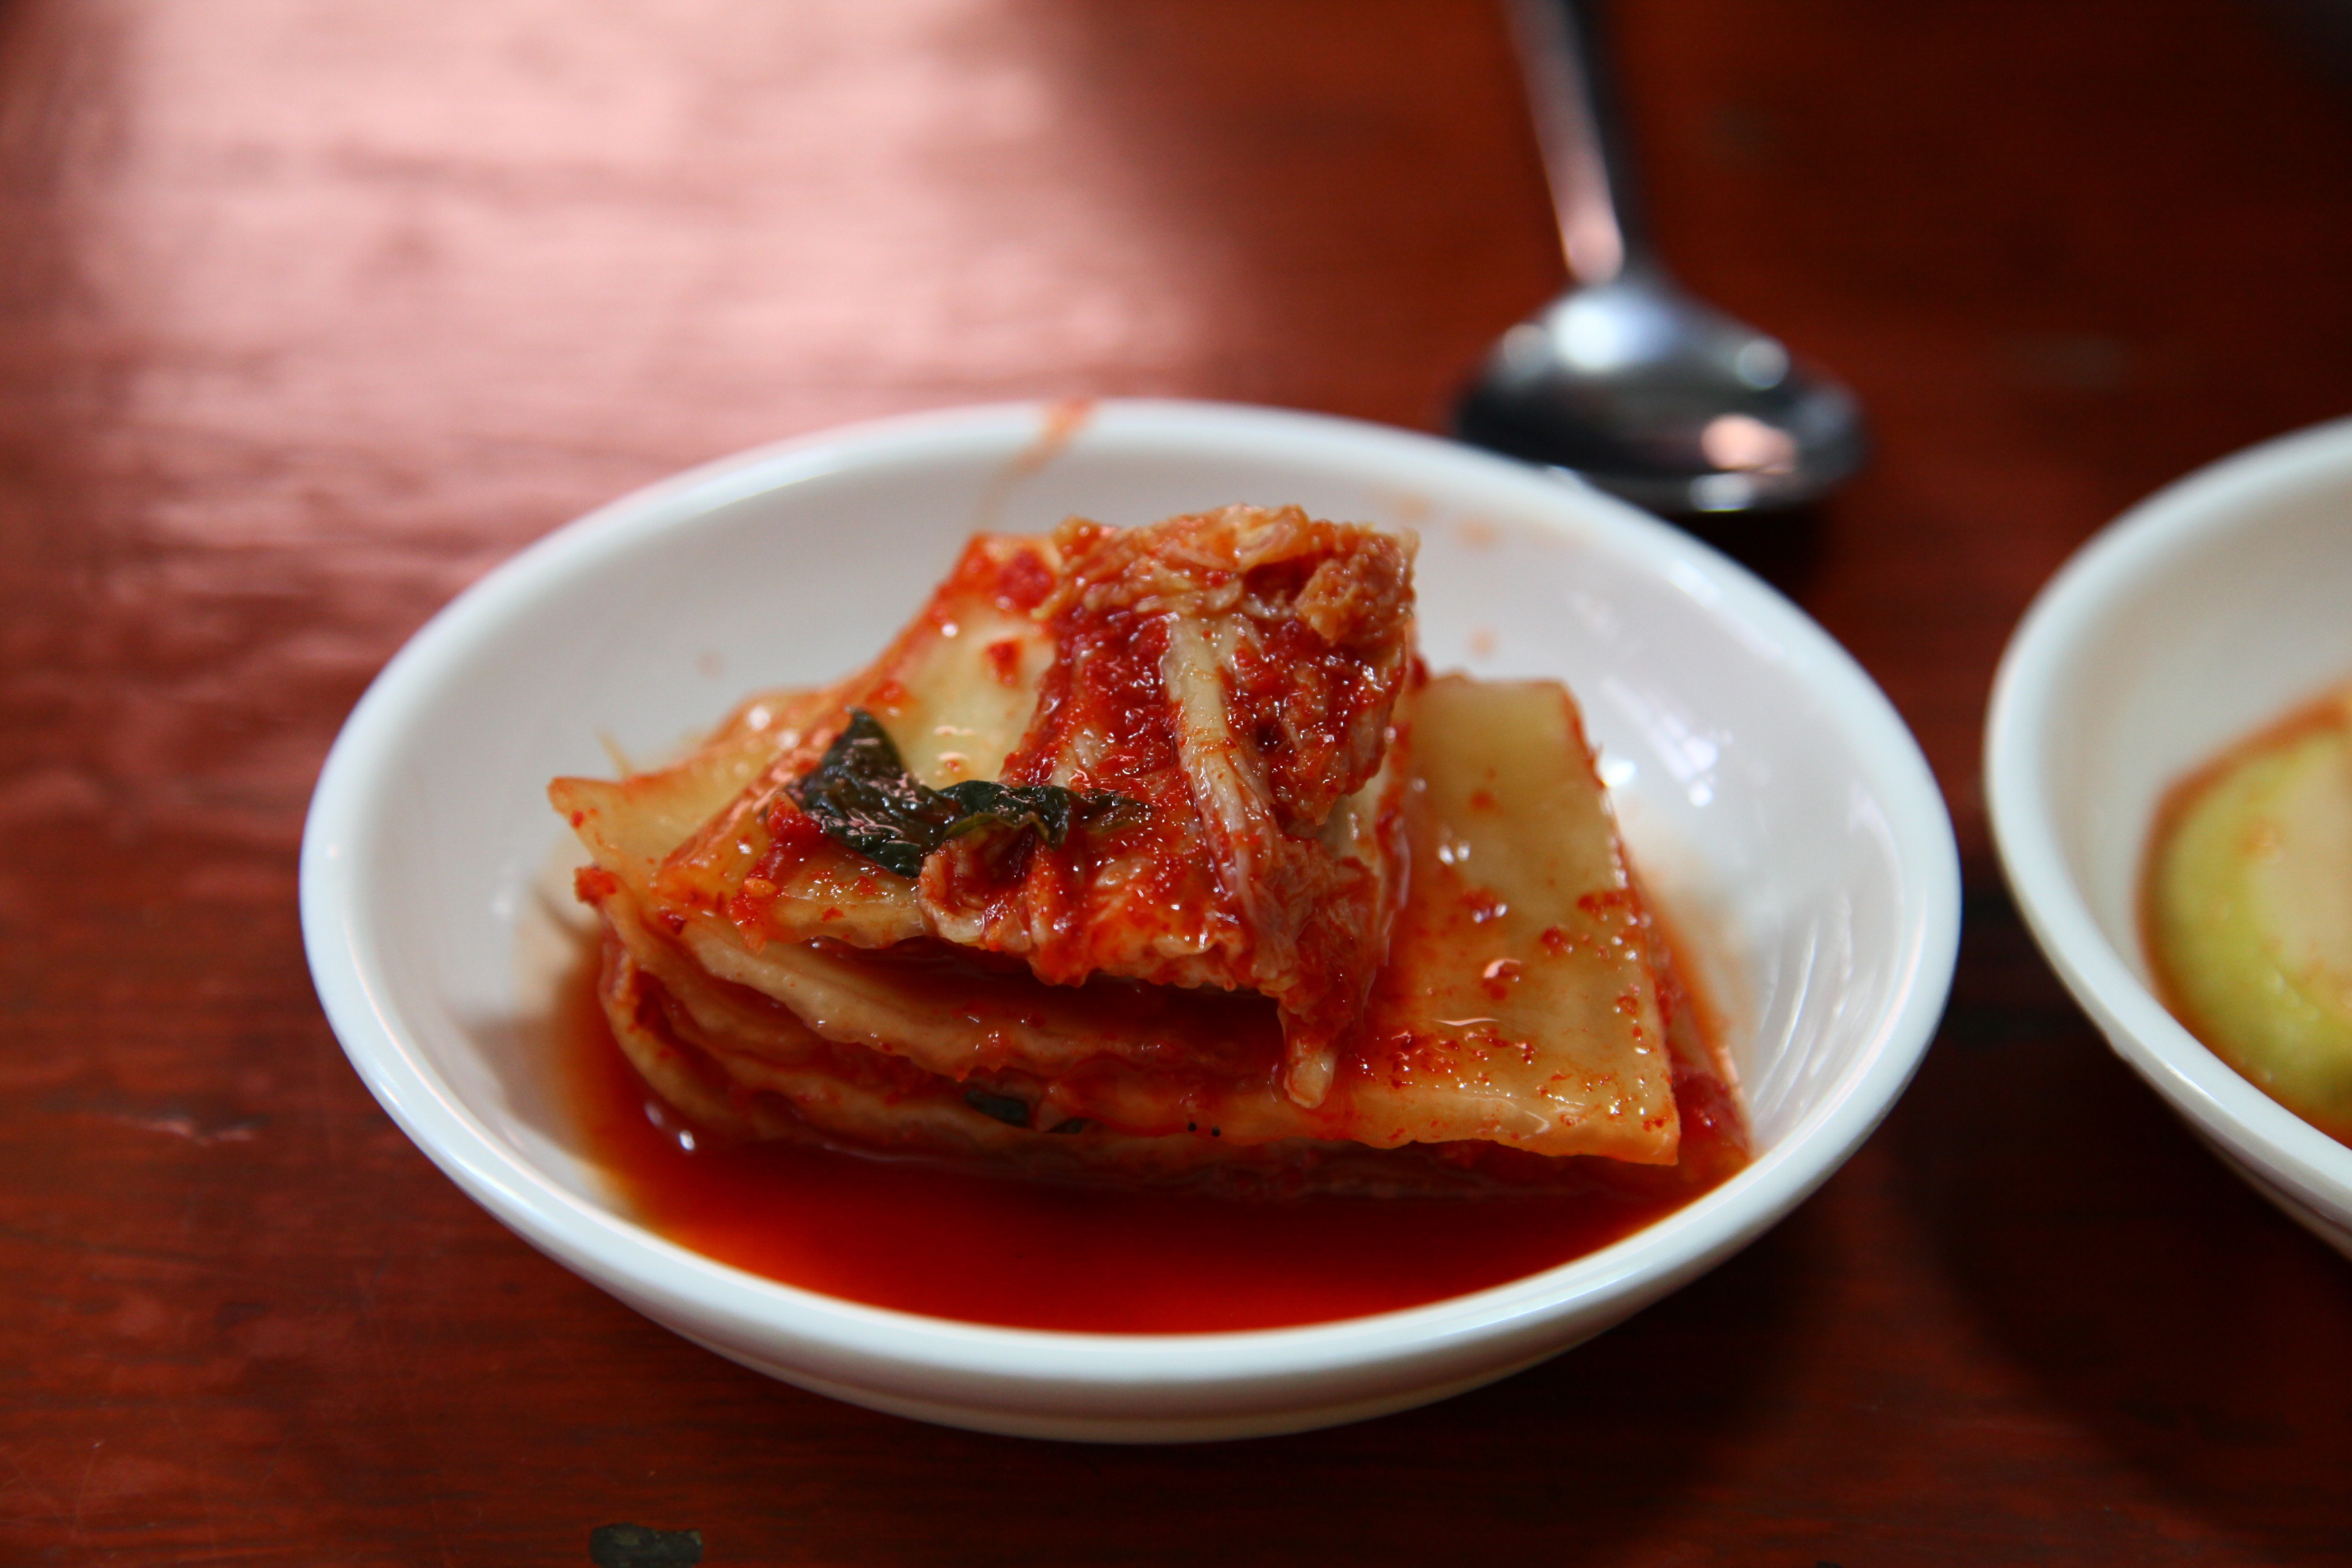
dish, meal, food, produce, fish, cuisine, asian food, kimchi, side dish, kim jang, pickled foods, baechu kimchi, spicy kimchi, south korea vs the representative winter dish